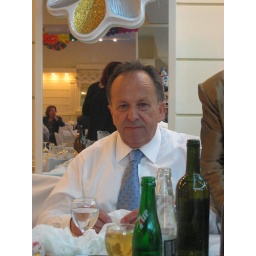
Who did put water in my glass !!